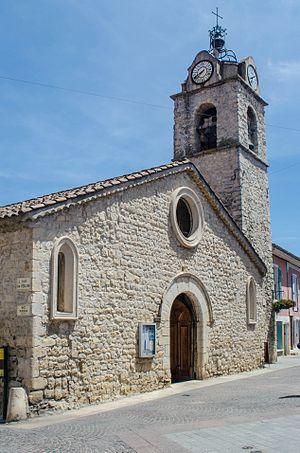
Église Notre-Dame des Ormeaux de Gréoux-les-Bains
Gréoux-les-Bains est une commune française située dans le département des Alpes-de-Haute-Provence, en région Provence-Alpes-Côte d'Azur.